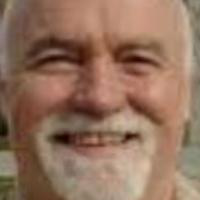
Age group: age 56-65